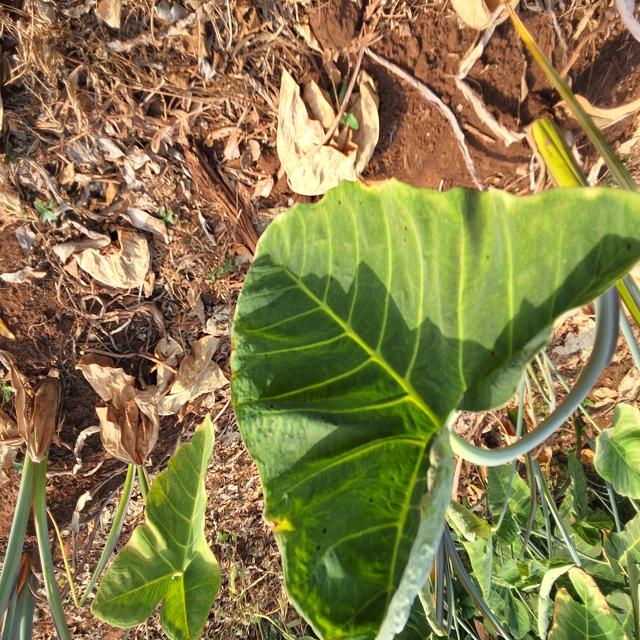
Label: Healthy